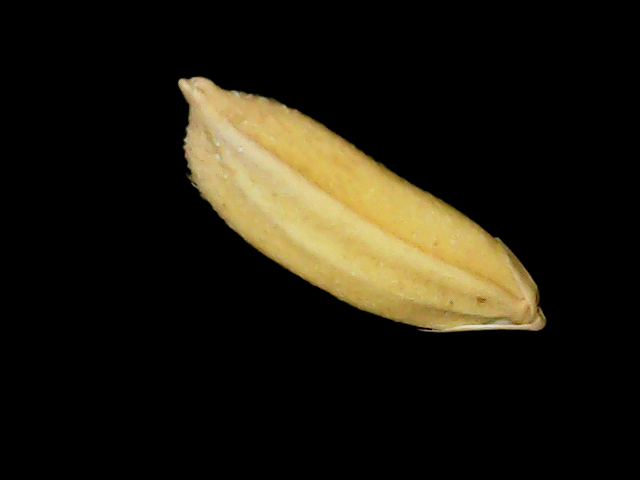
Rice variety: Binadhan24